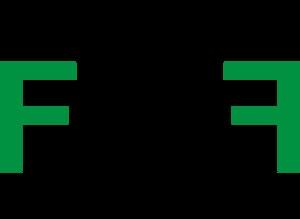
En géométrie euclidienne élémentaire, une symétrie axiale ou réflexion est une transformation géométrique du plan qui modélise un « pliage » ou un « effet miroir » : deux figures sont symétriques par rapport à une droite lorsqu'elles se superposent après pliage le long de cette droite. C'est un cas particulier de symétrie.